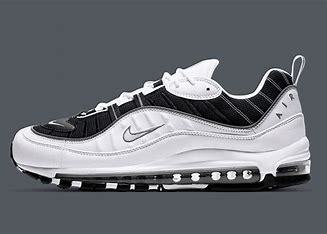
Brand: Nike
Model: Air Max 98